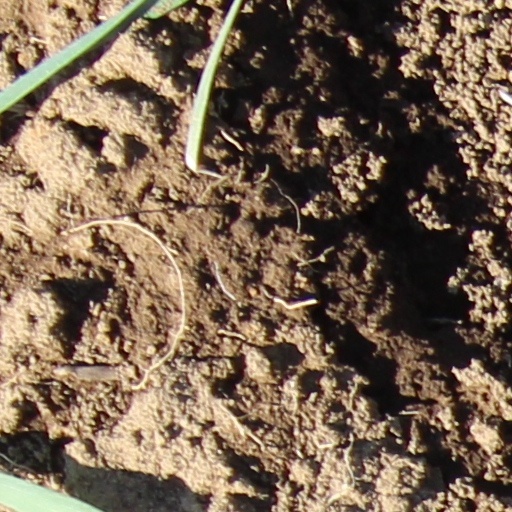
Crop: wheat